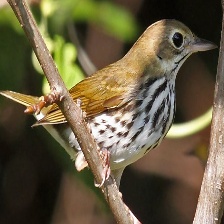
Species: OVENBIRD
Scientific name: SEIURUS AUROCAPILLA